Timeline of the COVID-19 pandemic in California

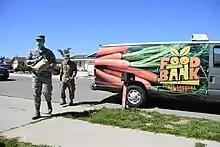
Members of the California National Guard delivering food to residences in Orcutt, California on April 2

April 2: San Francisco increased to 450 cases with 7 deaths and Los Angeles County reported 4,045 cases with 78 deaths.